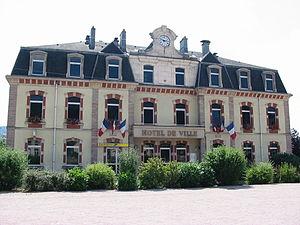
Saint-Étienne-lès-Remiremont est une commune française située dans le département des Vosges en région Grand Est. Elle fait partie de l'aire urbaine de Remiremont.